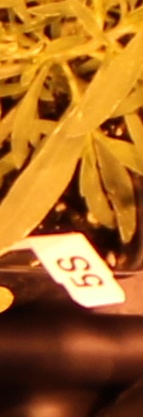
Label: Kochia